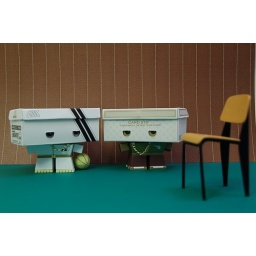
These come in mini blind boxes and you turn them inside out and add accessories.